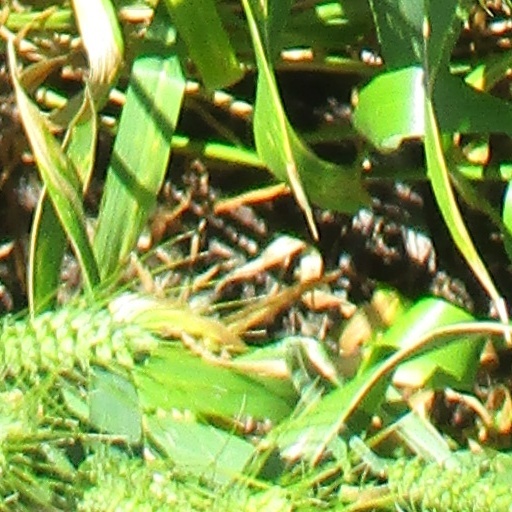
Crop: wheat